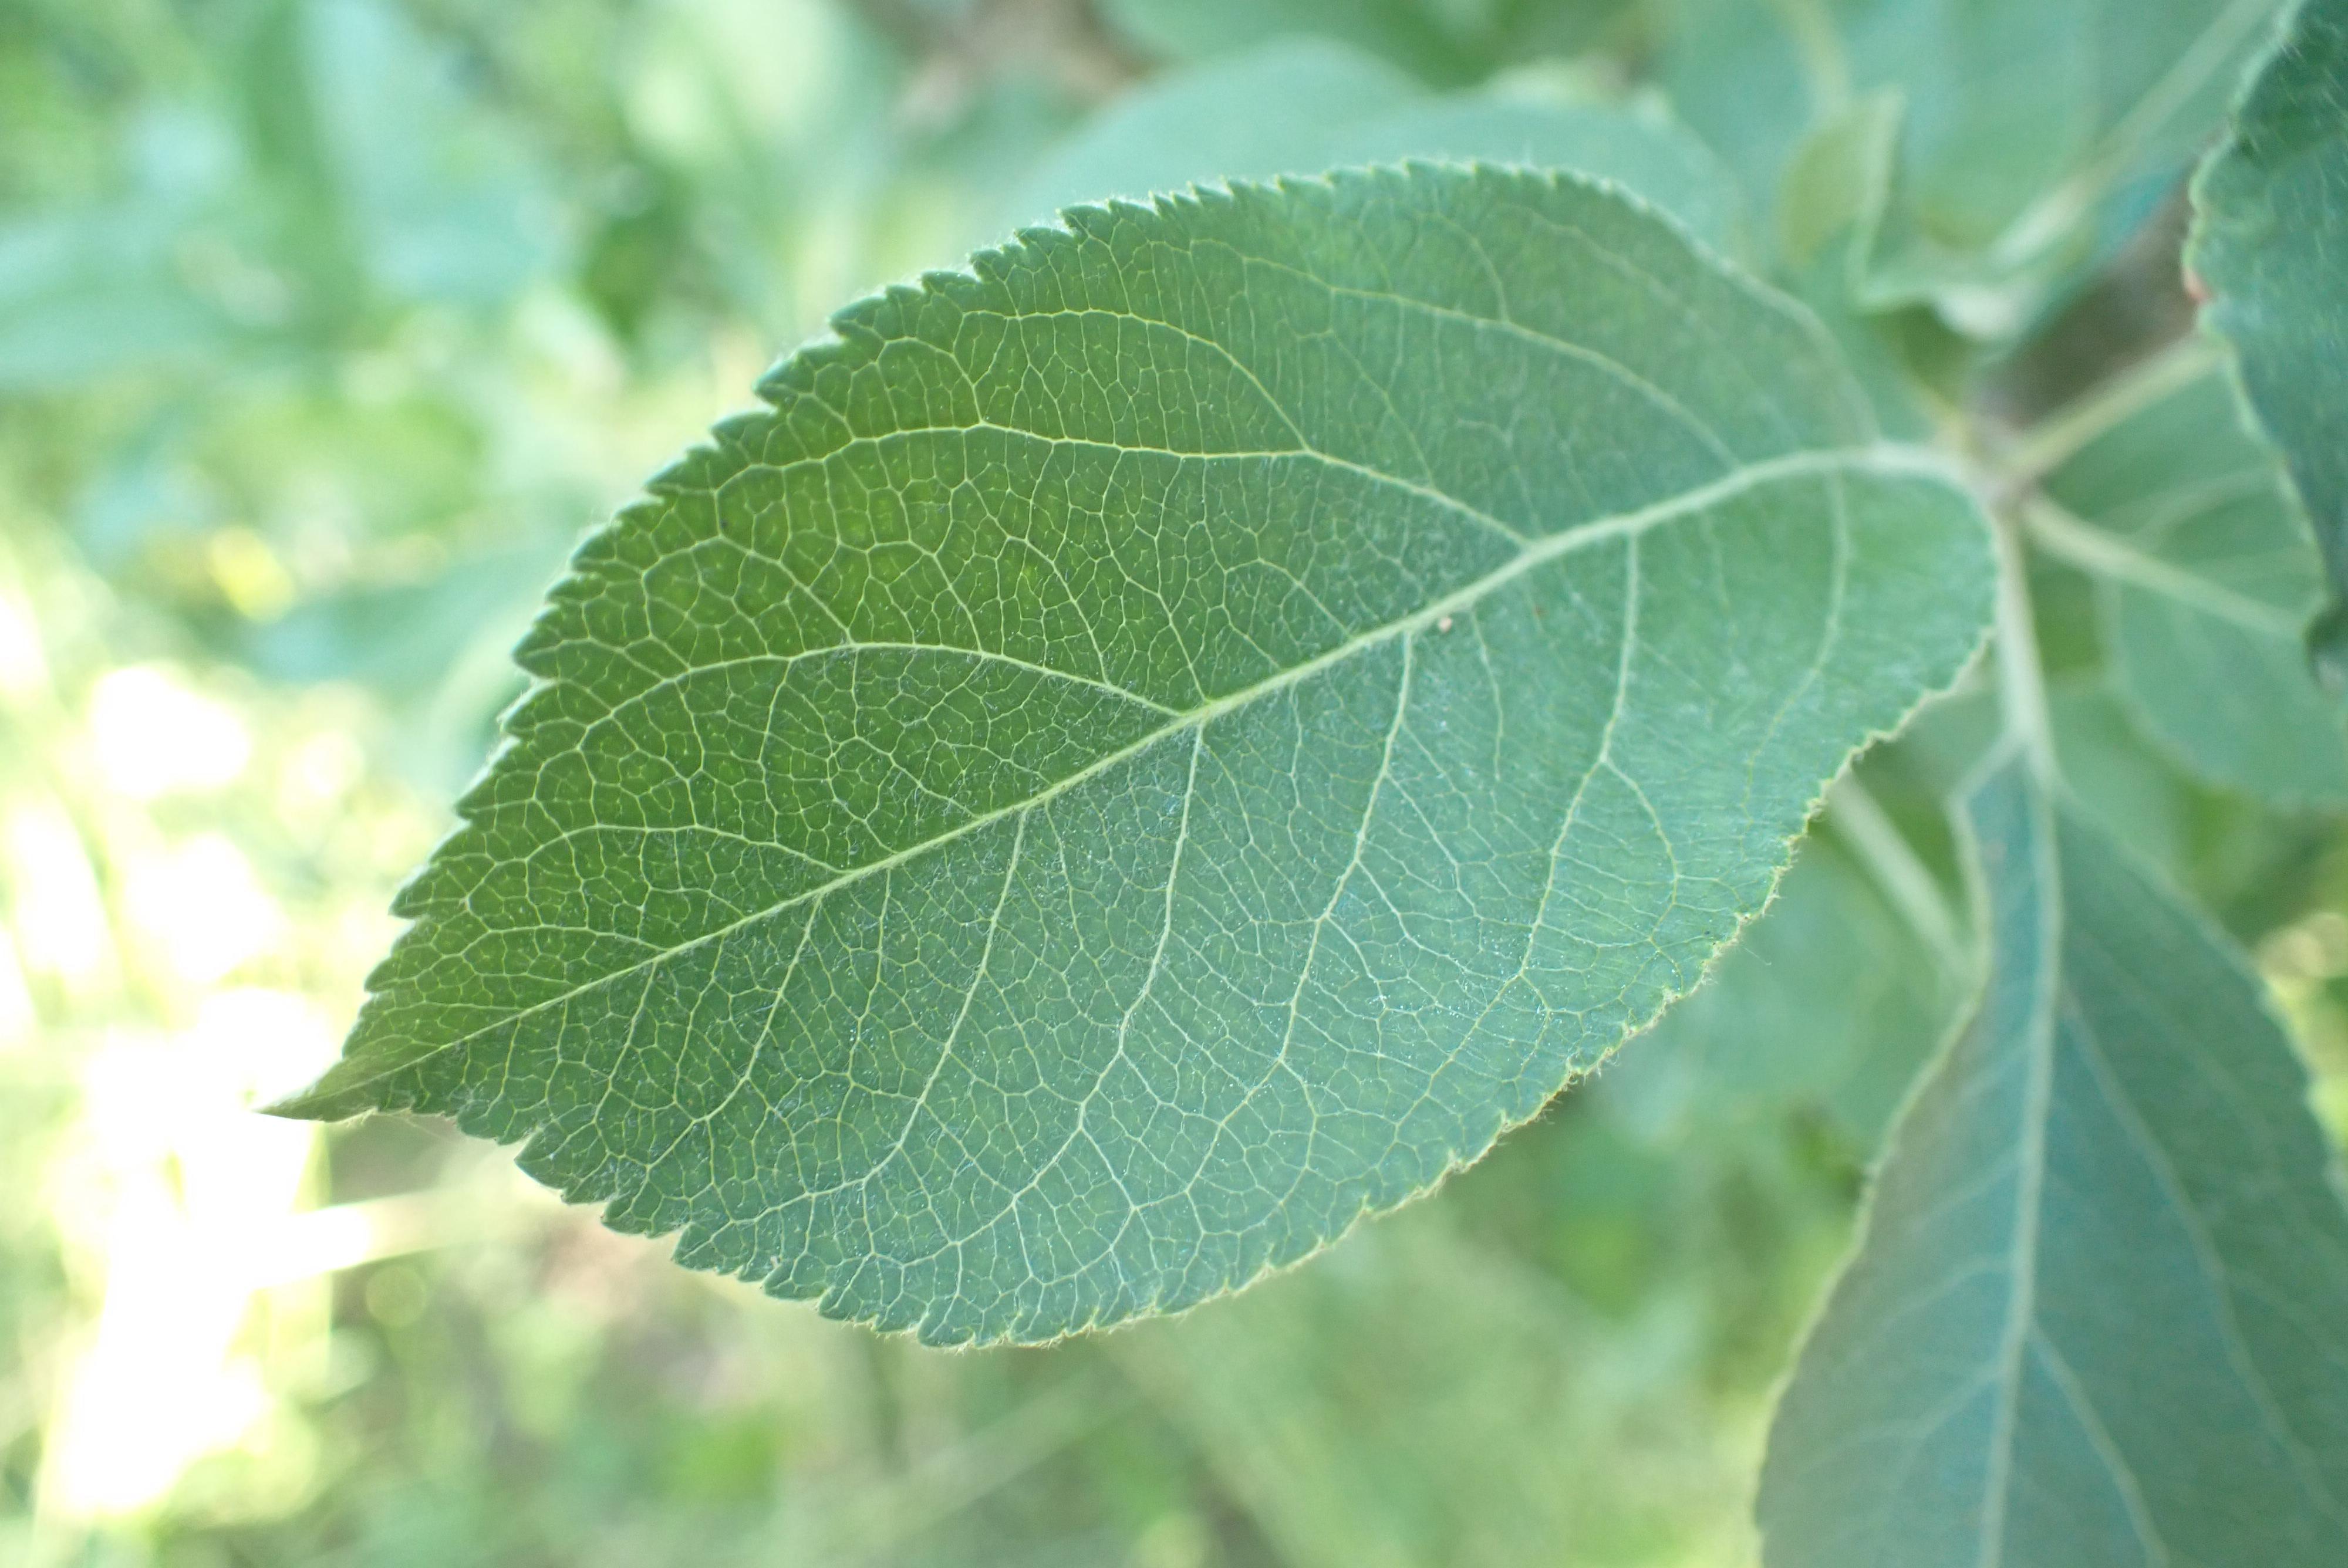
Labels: healthy